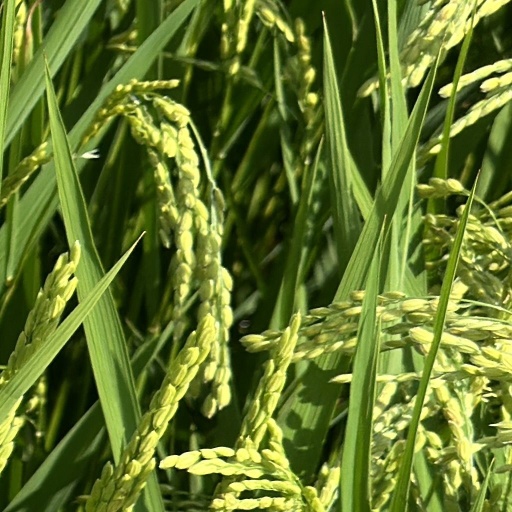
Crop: rice